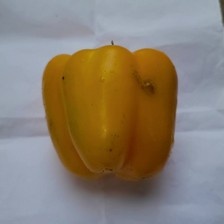
Label: capsicum